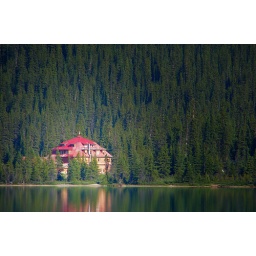
red house by the lake